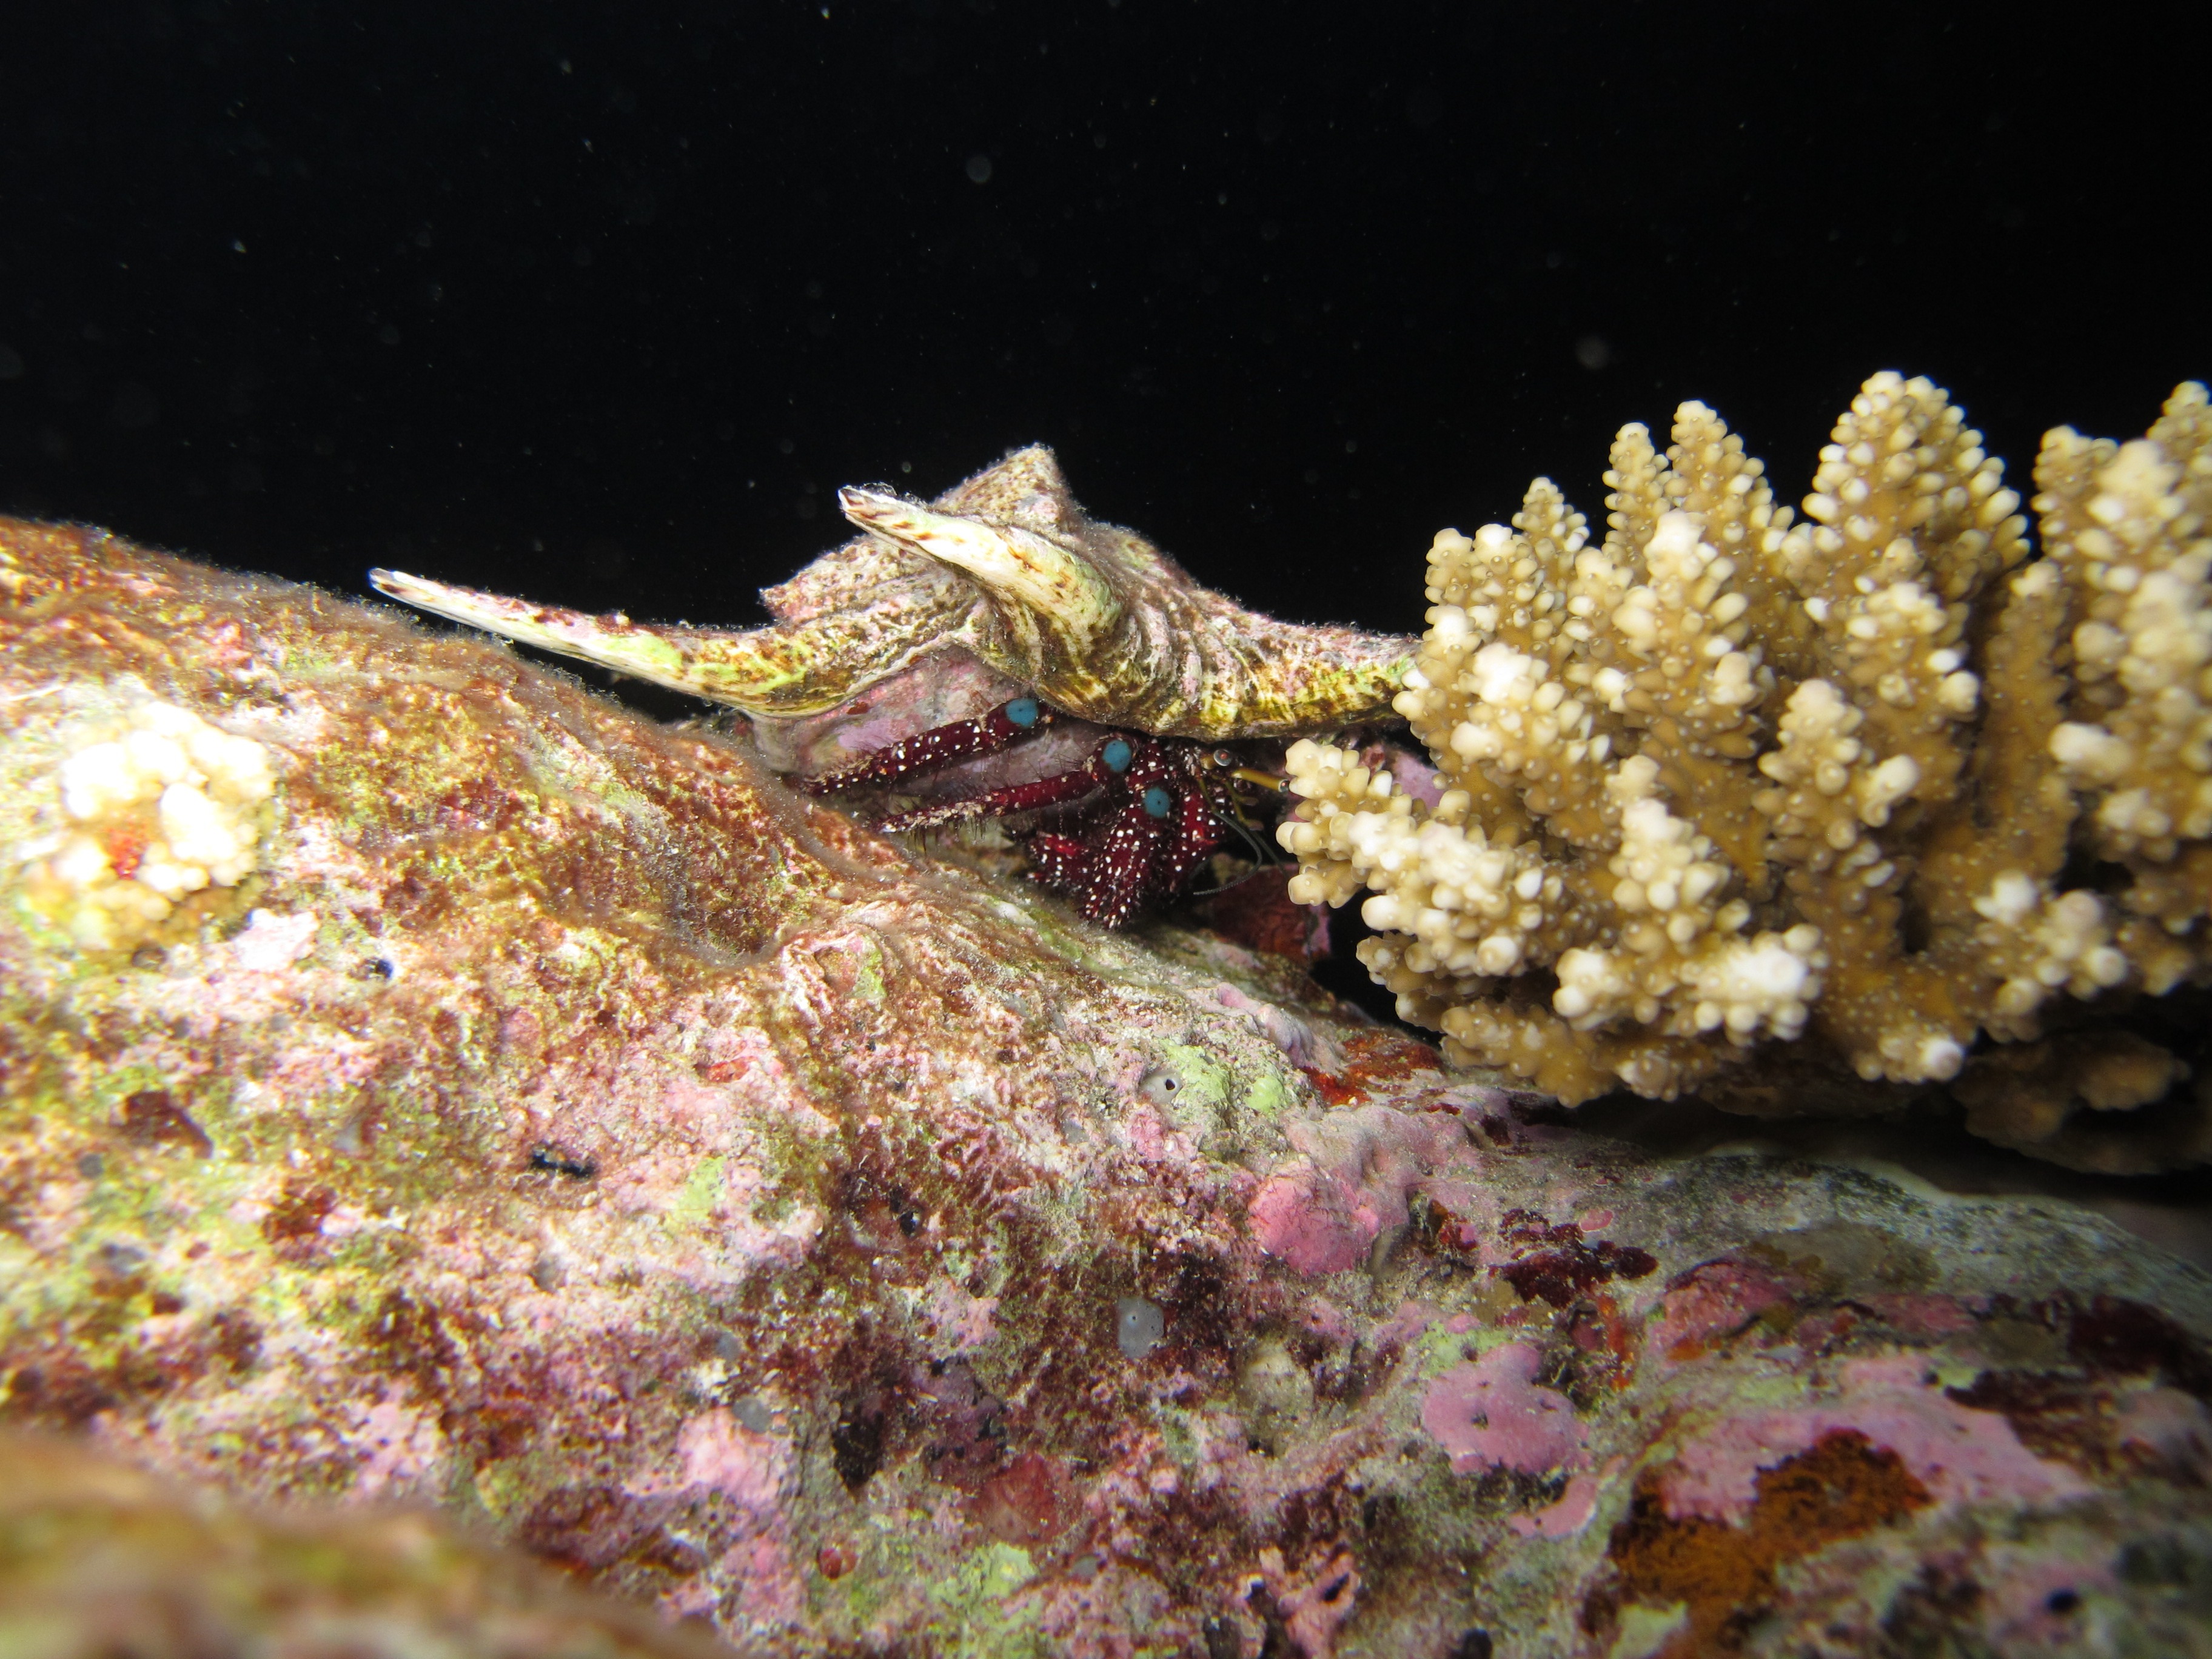
ocean, underwater, biology, fish, fauna, coral, coral reef, invertebrate, reef, lobster, macro photography, under water, marine biology